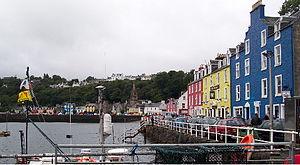
La route 6 est une route provinciale de l'Ontario reliant Port Dover à la Route 17 au nord d'Espanola. Elle possède une longueur totale de 514 kilomètres.